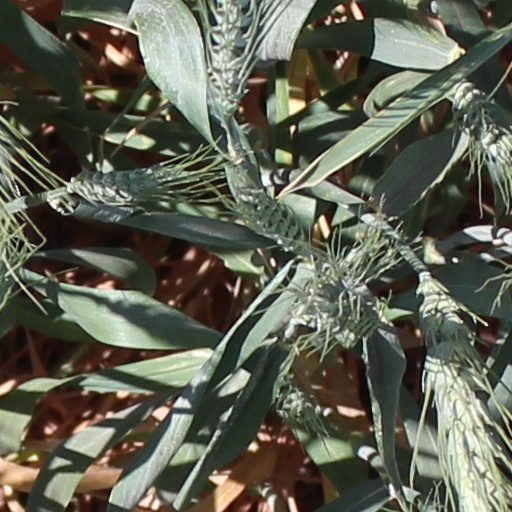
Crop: wheat